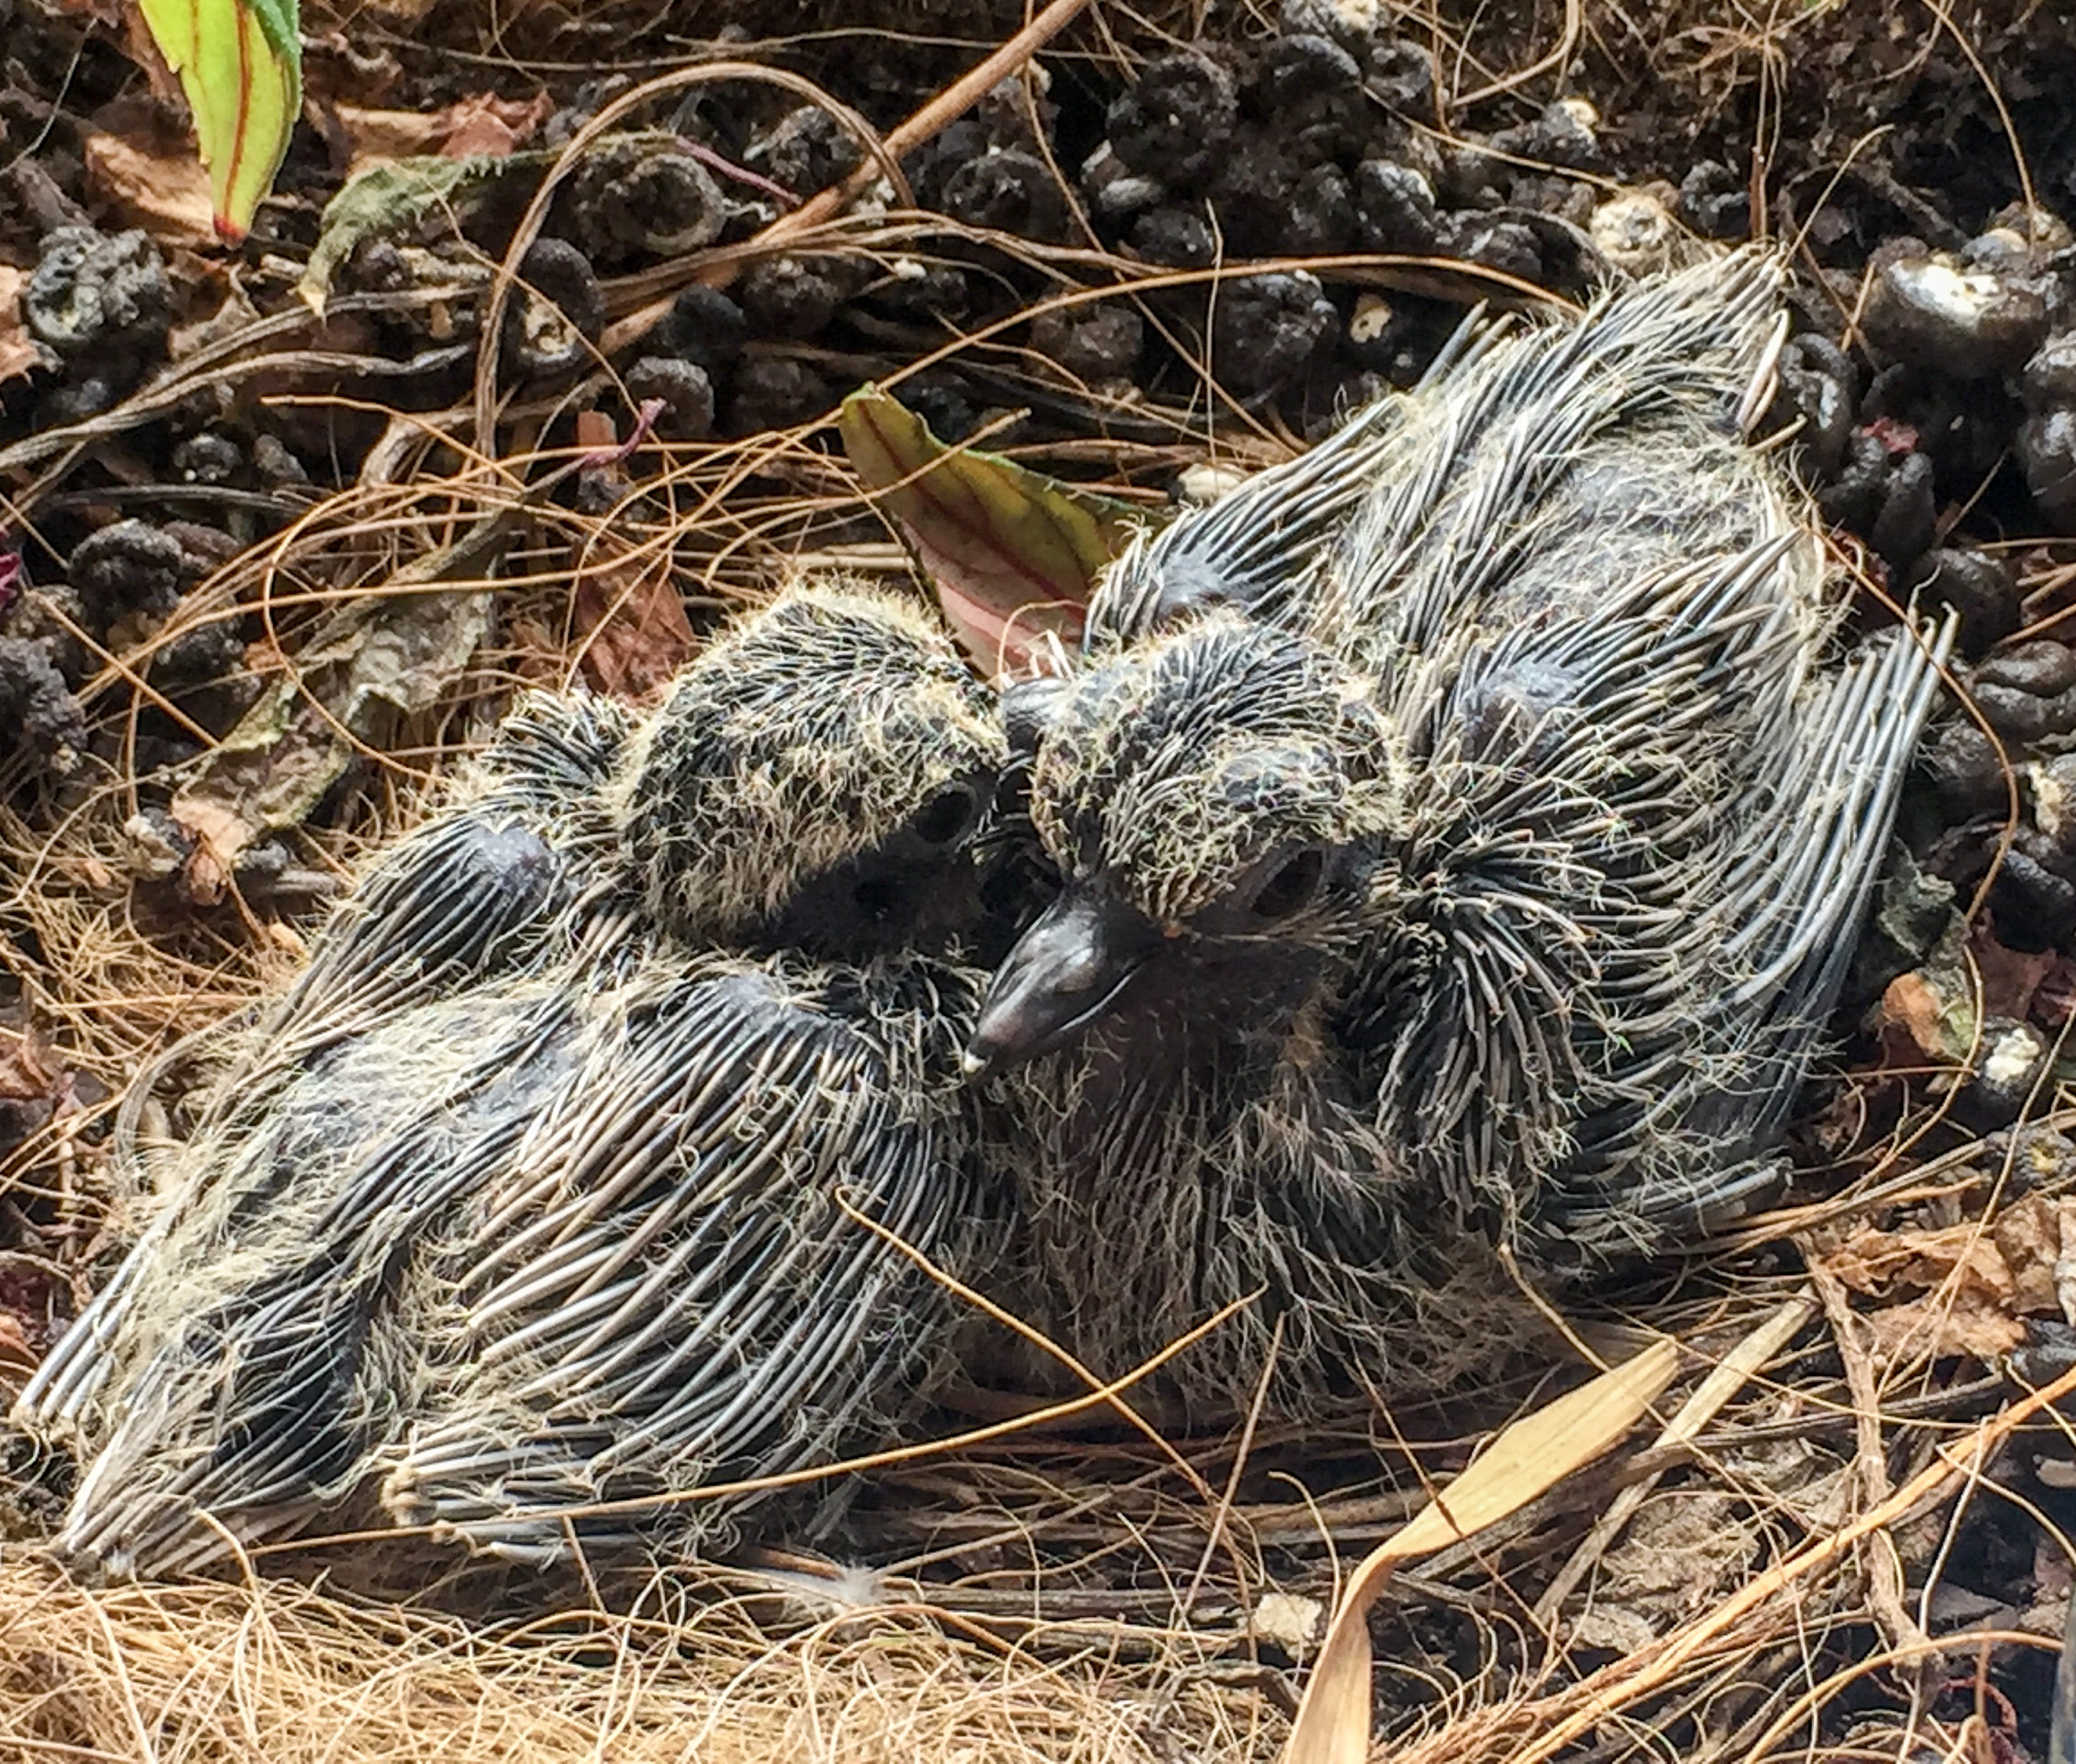
nature, bird, wing, cute, wildlife, wild, portrait, young, beak, natural, peace, brown, baby, feather, avian, fauna, life, plumage, birds, grey, newborn, eye, bird nest, dove, vertebrate, nest, babies, mourning doves, echidna